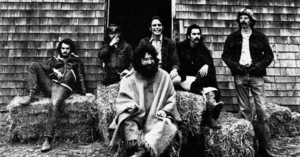
Grateful Dead [ˈɡɹeɪtfəl dɛd] est un groupe de rock américain, originaire de Palo Alto, en Californie. Il est formé en 1965 et dissous en 1995. Il est considéré comme l'un des principaux représentants du mouvement psychédélique, mais possède un style musical éclectique qui mêle des éléments issus du rock, de la musique psychédélique, de la musique expérimentale, du jazz modal, de la country, du folk, du bluegrass, du blues, du reggae et du space rock. Leurs performances sont constituées de longs jams instrumentaux. Tout au long de son histoire, les concerts du groupe sont enregistrés et une grande quantité d'entre eux sont parus officiellement, tandis que d'autres s'échangent entre fans, les « deadheads », qui constituent une communauté particulièrement active et fidèle.